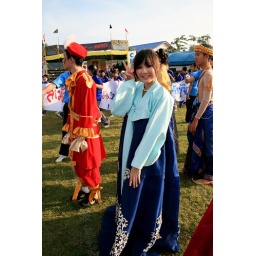
Thai girl in blue